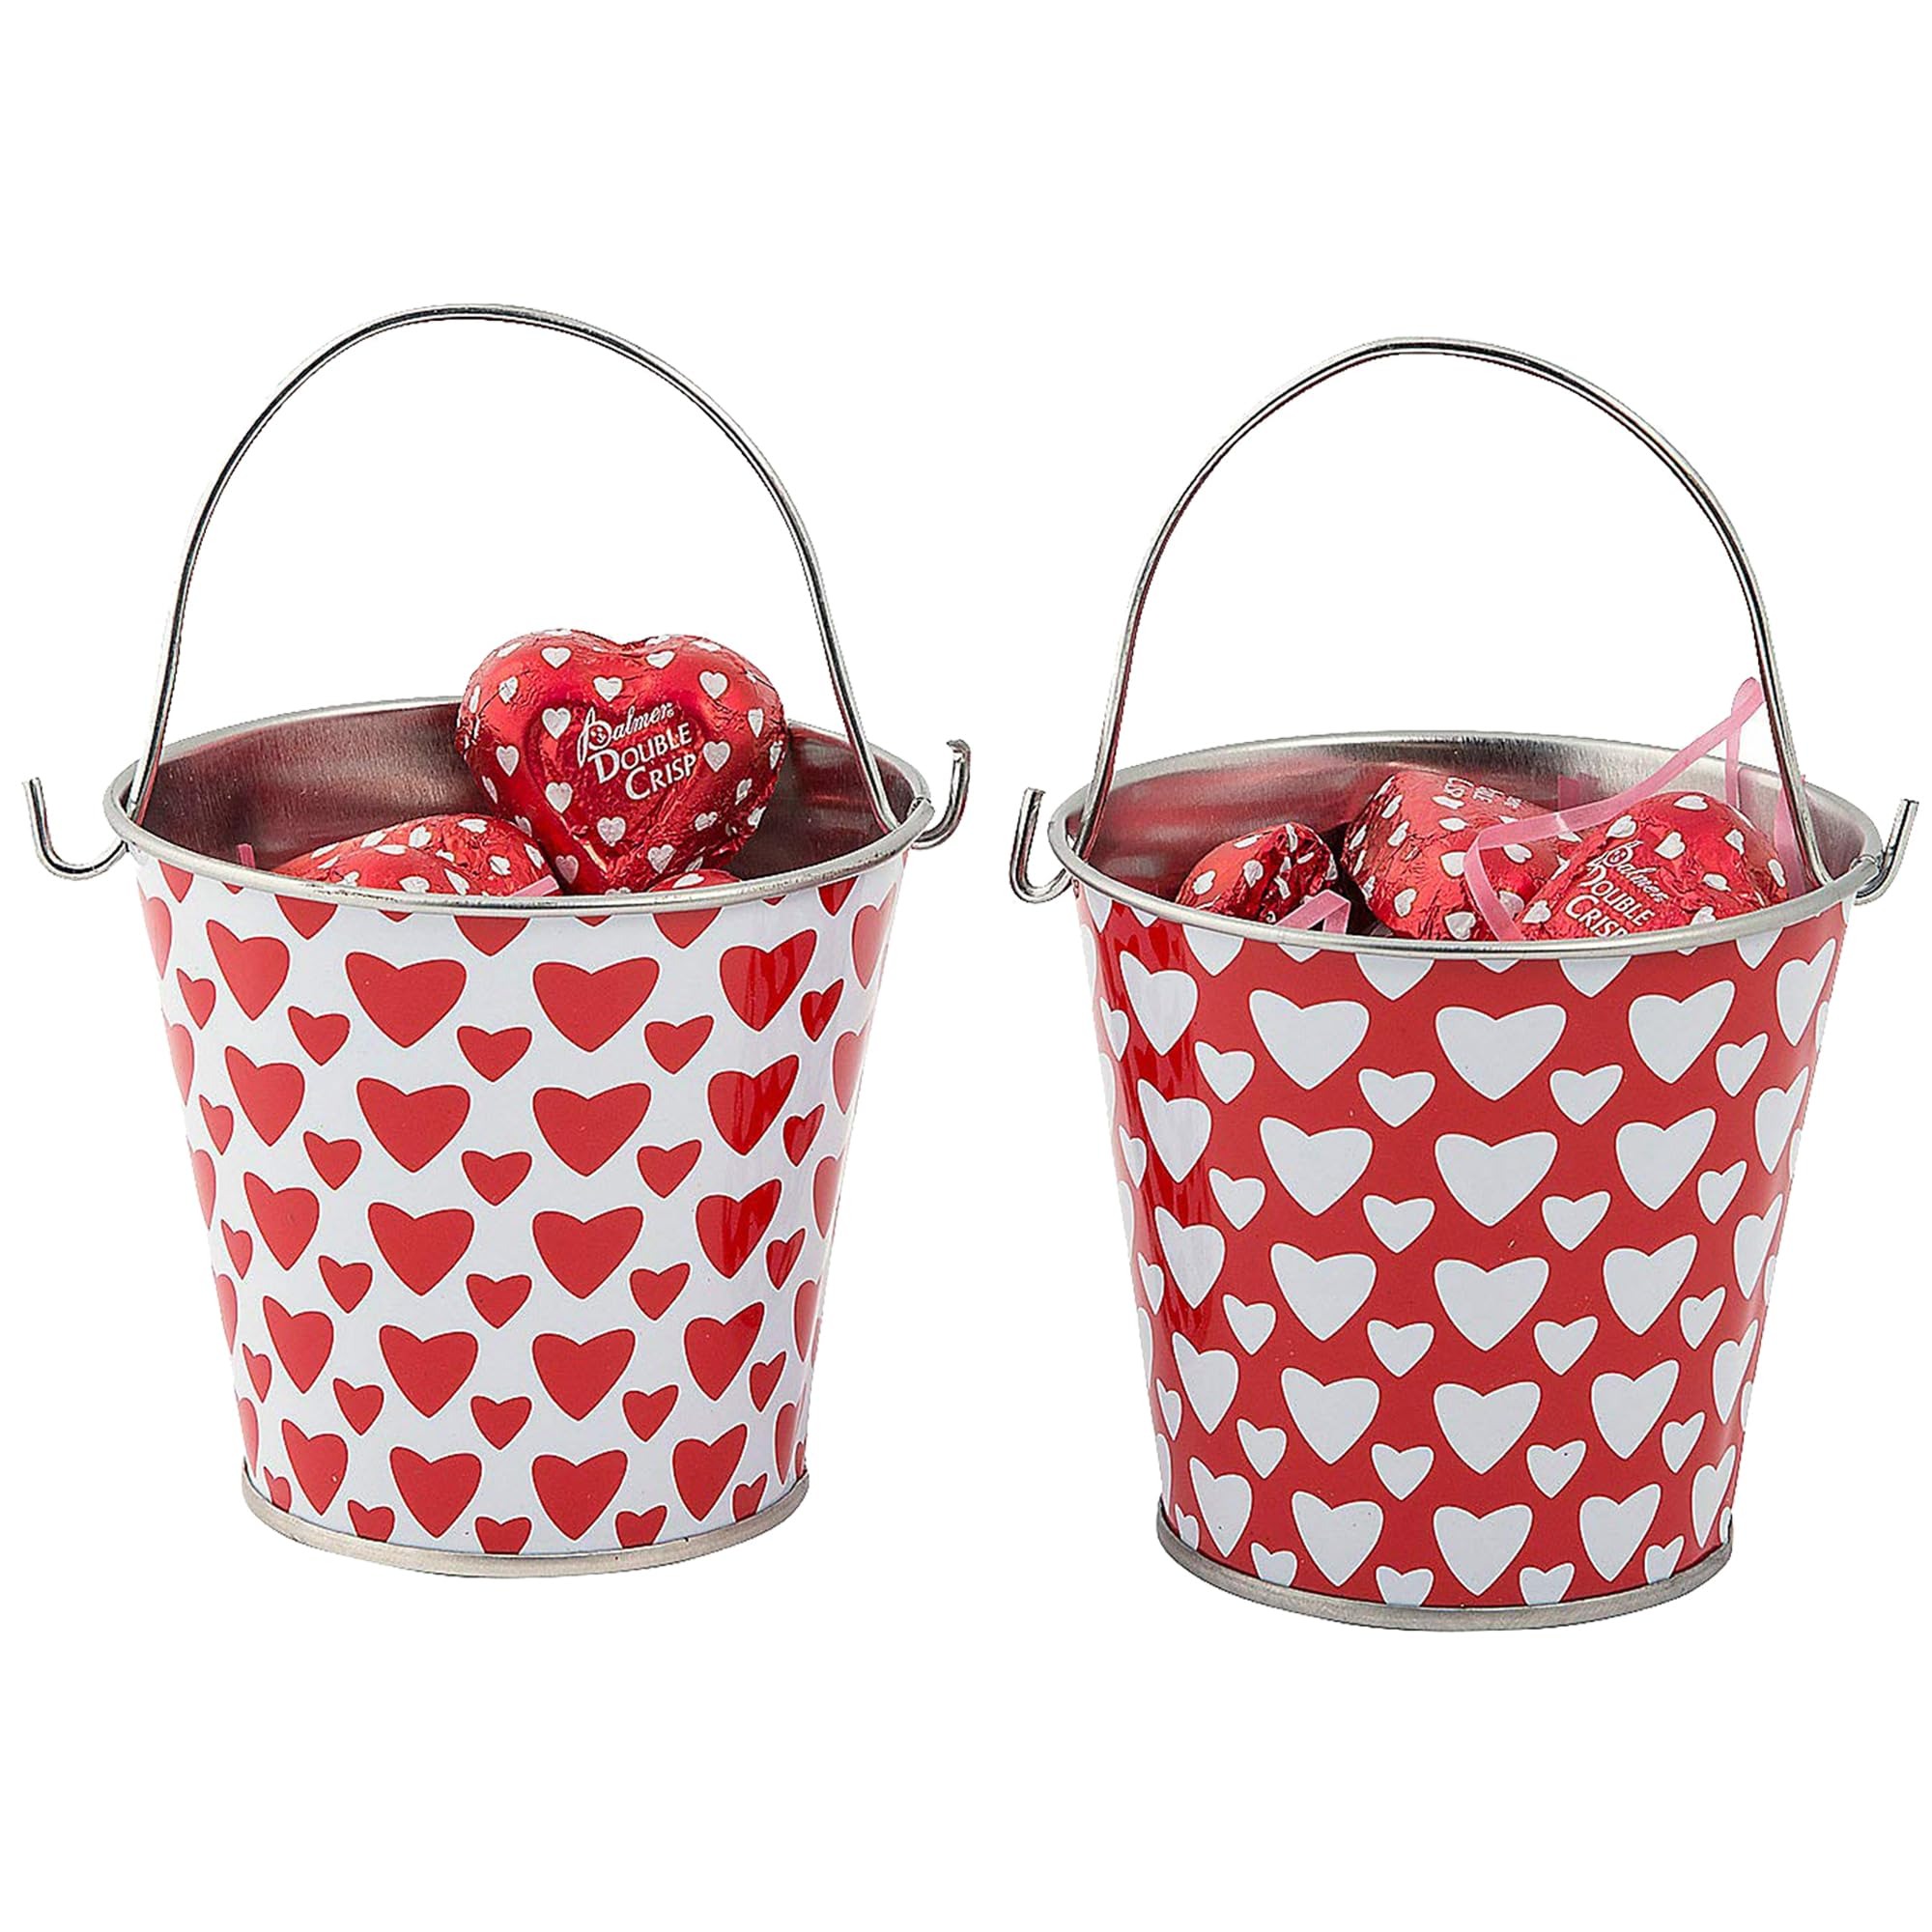
Item Name: Tin Pails for Valentines Day filled with Chocolate Hearts - Set of 12 - Valentine's Day Exchange and Candy Gifts
Bullet Point 1: Charming Valentine's Day Presentation: Present your love with our Valentines Day bucket set – 12 adorable tin pails filled with delectable chocolate hearts
Bullet Point 2: Heartfelt Exchange: Share the joy with our delightful valentine tins, a perfect choice for Valentine's Day exchanges and spreading sweet sentiments
Bullet Point 3: Bulk Happiness: Elevate your celebrations with our valentines buckets bulk set – a dozen tin pails brimming with chocolate hearts for a delightful treat
Bullet Point 4: Adorable Tin Design: Fall in love with the charm of our tin pails, featuring a lovable heart bucket design that adds a touch of romance to your gifts
Bullet Point 5: Pretty in Pink: Explore the sweetness of our pink tin pail, a delightful container that enhances the visual appeal of your Valentine's Day candy gifts
Product Description: Celebrate love in style with our charming tin pails for valentines day set, featuring 12 adorable tin buckets filled with indulgent chocolate hearts. The lovable red treat bucket design adds a touch of romance to your gifts, making them a perfect expression of affection for Valentine's Day exchanges and sweet gestures. Whether you're sharing joy in classrooms, offices, or among friends, these delightful valentine heart tins create memorable moments. Elevate your celebrations with our bulk set of valentines tin pails buckets bulk, ensuring an abundance of sweet treats for large gatherings. The pretty pink hue of our valentines tin enhances the visual appeal, making these tin buckets not just a gift but a visual delight. Indulge in the sweetness of love and chocolate, creating moments that linger in the hearts of your loved ones
Value: 12.0
Unit: Count

Price: 26.18